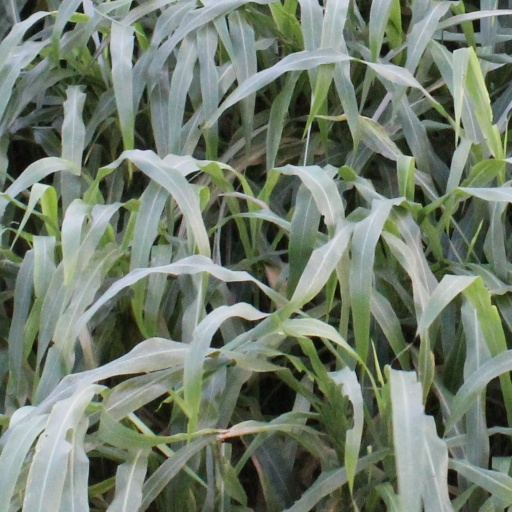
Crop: sorghum